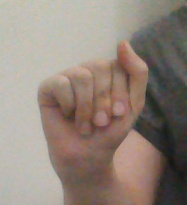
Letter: saad